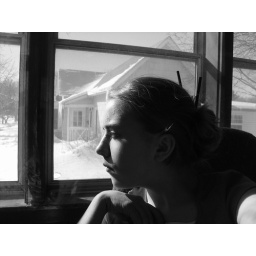
me in black and white with japanese chopstick hair pins